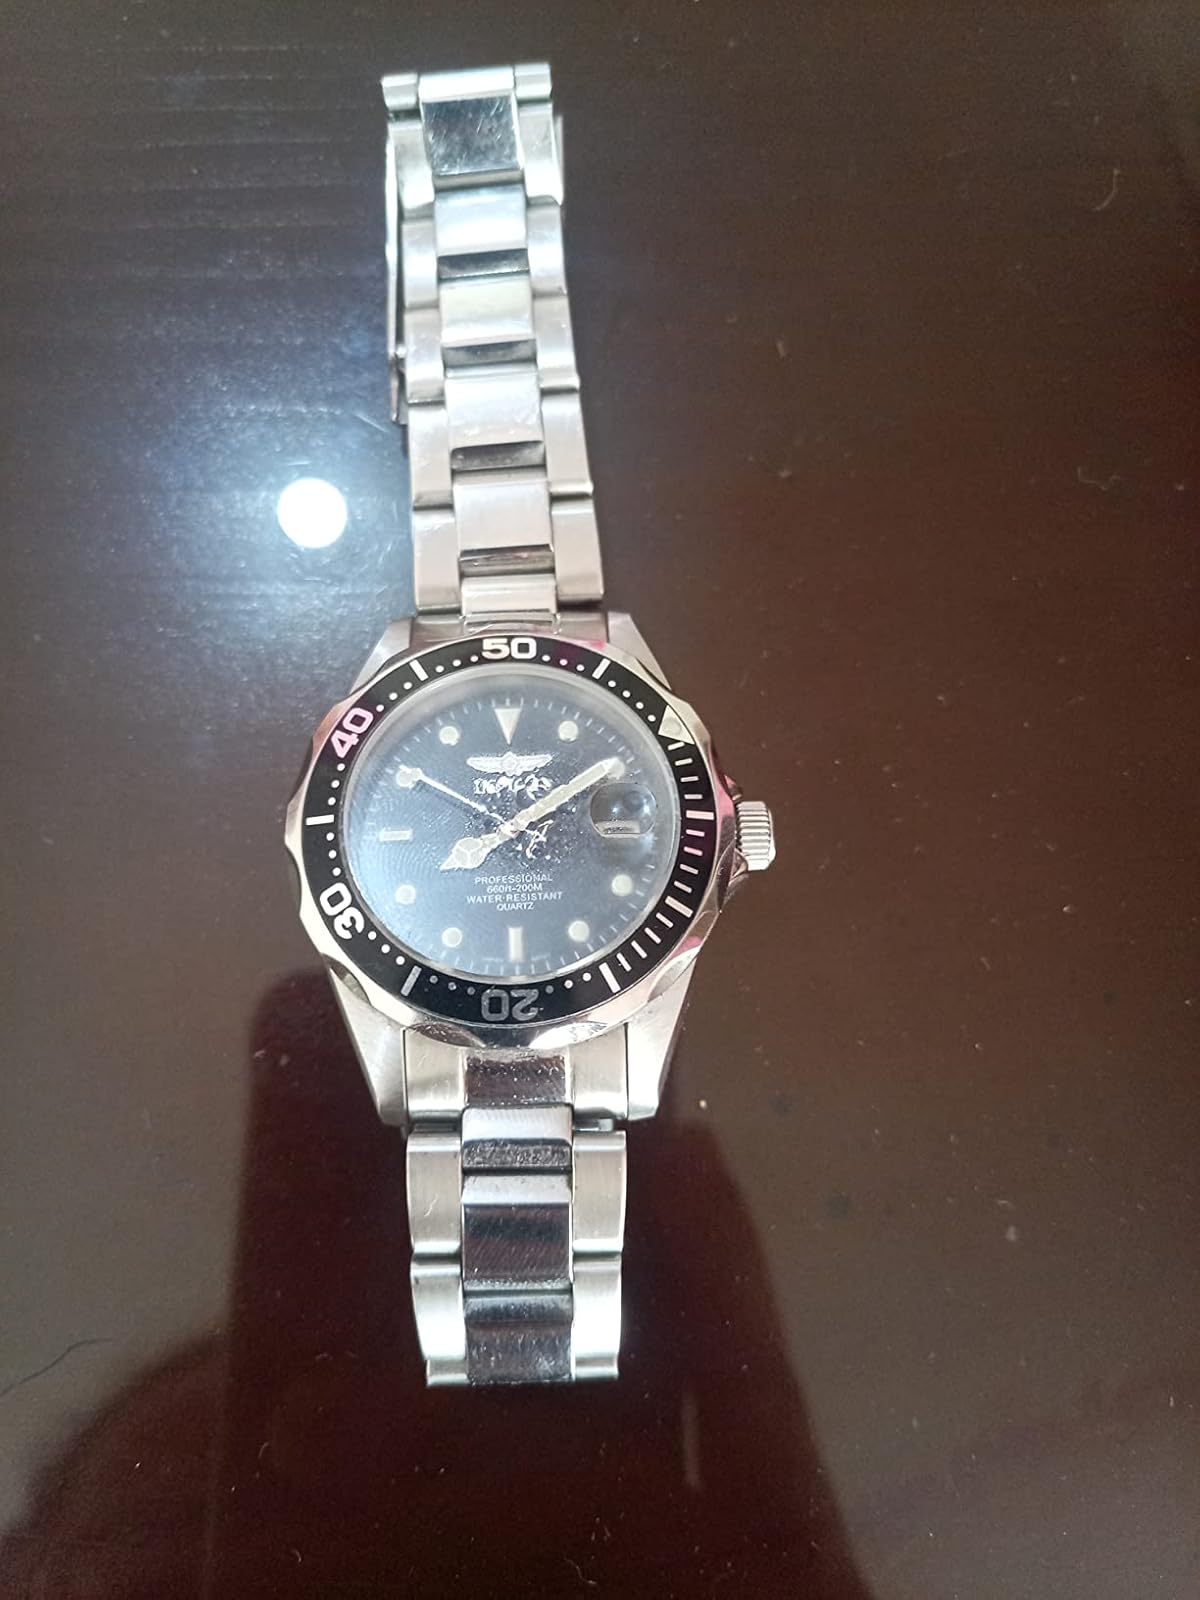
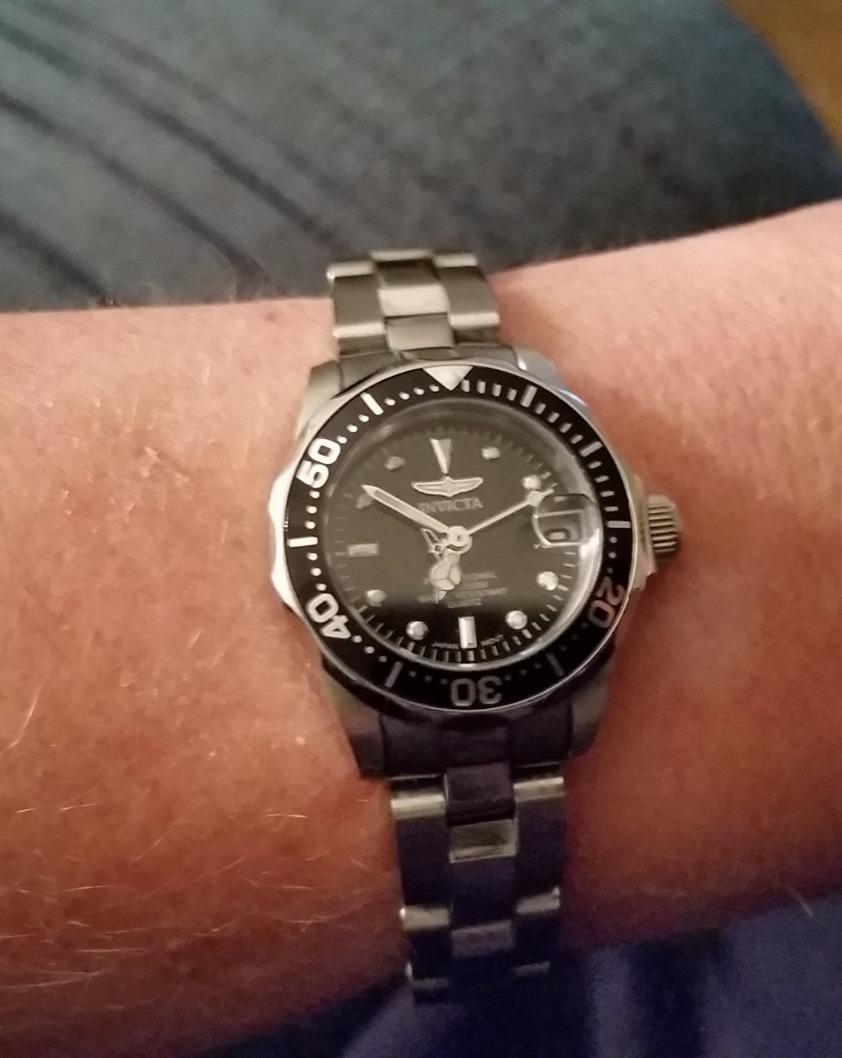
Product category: accessories_watch
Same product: yes